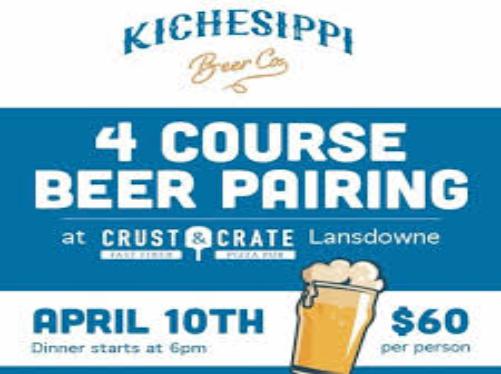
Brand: kichesippi-2
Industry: Food